Glenn Morrow's Cry for Help

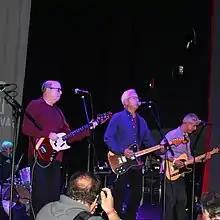
Glenn Morrow's Cry for Help at the 2018 North Jersey Indie Rock Festival

Glenn Morrow's Cry for Help is an indie rock quartet from Hoboken, New Jersey, that formed in 2015. The band is composed of drummer Ron Metz, vocalist and guitarist Glenn Morrow, bassist Mike Rosenberg, and guitarist Rick Sherman. Glenn Morrow was the vocalist and guitarist for the 1970s rock band the Individuals, and the owner of Bar/None Records, and the other members are veterans of the Hoboken music scene. Their first show was at the Hoboken Arts & Music Festival, on September 27, 2015. The band cites musical influence from the blues, 1990s rock and roll, and classic rock. "Glenn Morrow's Cry for Help" was released on vinyl, compact disc and digital download, on June 23, 2017, with Rhyme & Reason Records. They performed at the North Jersey Indie Rock Festival on October 6, 2018.